Runcinated 120-cells

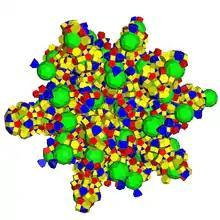
Net

The runcitruncated 600-cell or prismatorhombated hecatonicosachoron is a uniform 4-polytope. It is composed of 2640 cells: 120 rhombicosidodecahedron, 600 truncated tetrahedra, 720 pentagonal prisms, and 1200 hexagonal prisms. It has 7200 vertices, 18000 edges, and 13440 faces (2400 triangles, 7200 squares, and 2400 hexagons).